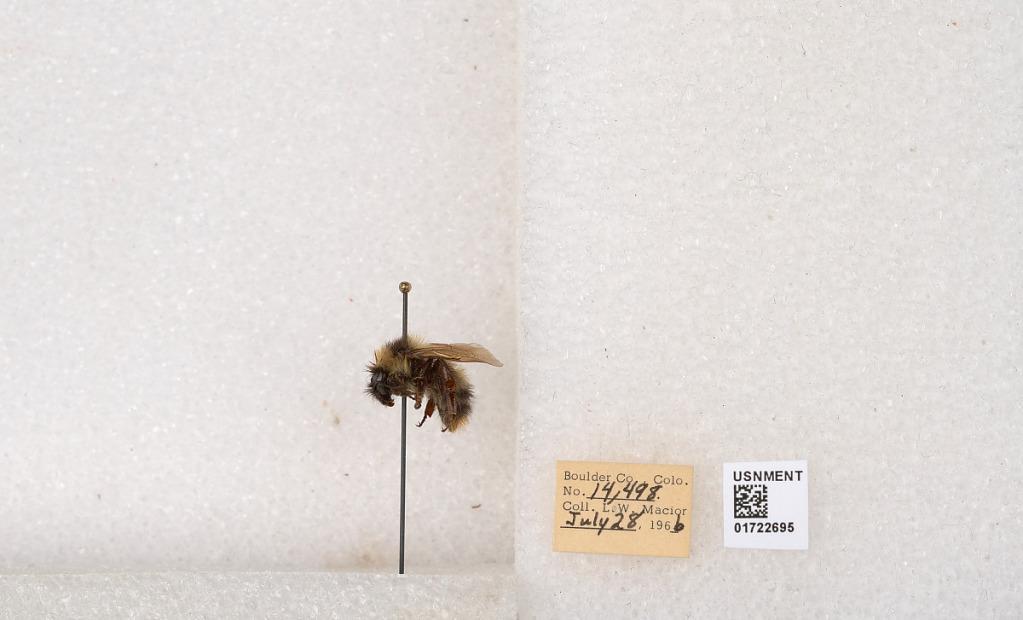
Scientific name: Bombus kirbyellus
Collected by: L. Macior
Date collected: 1966-7-28
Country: United States
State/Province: Colorado
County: Boulder
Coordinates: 40.0925, -105.358